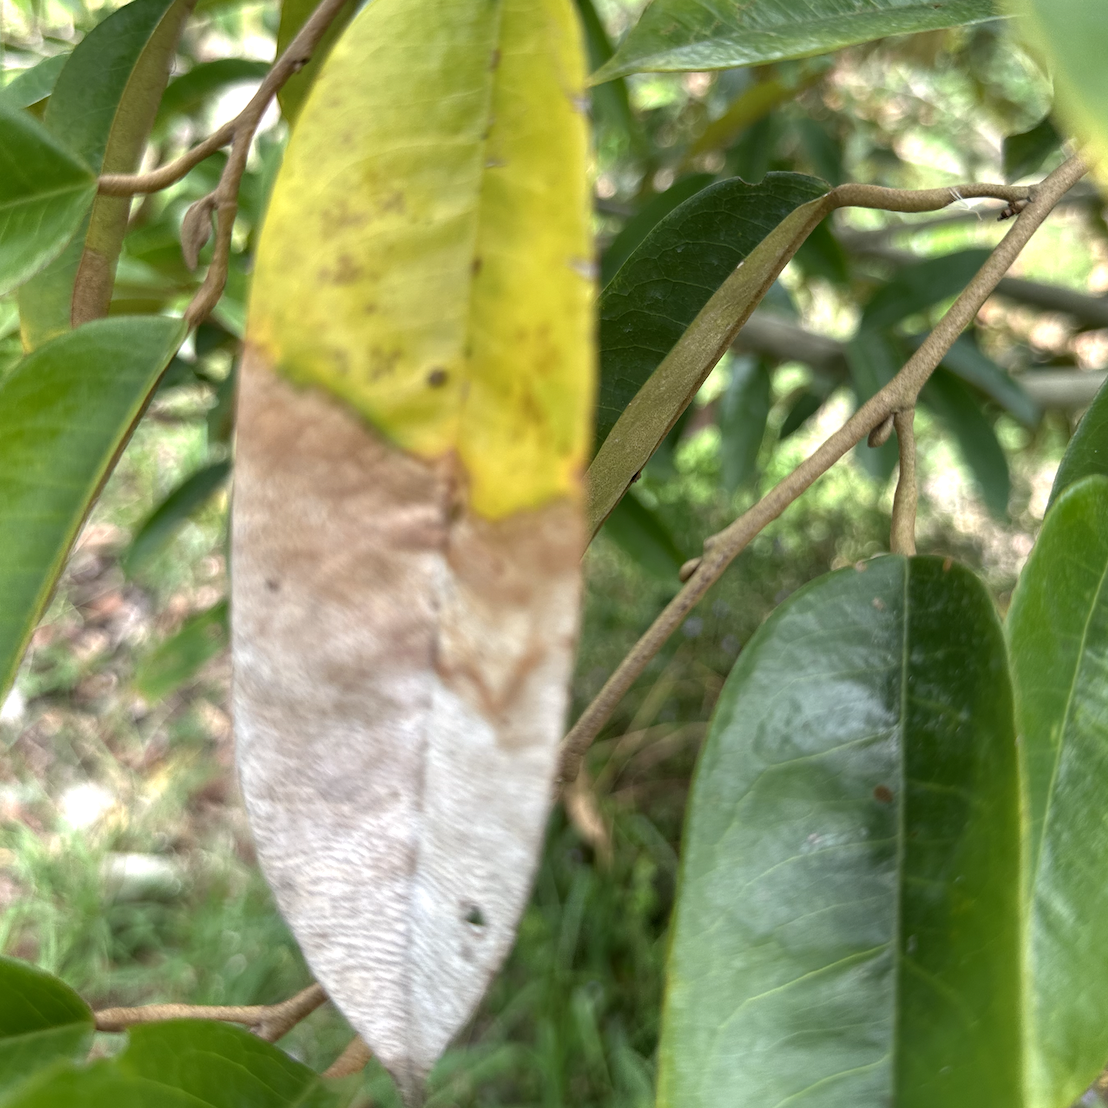
Label: anthracnose_disease